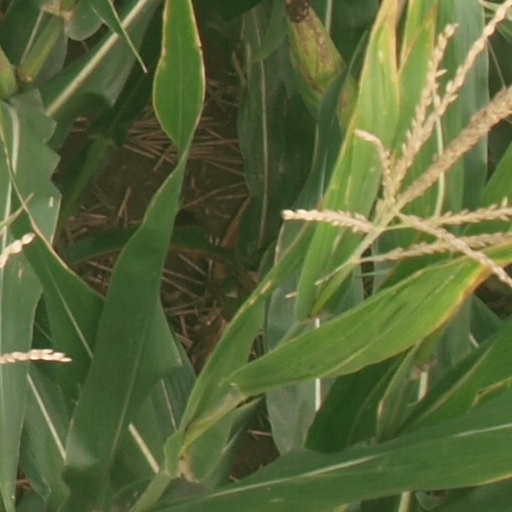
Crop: maize; corn